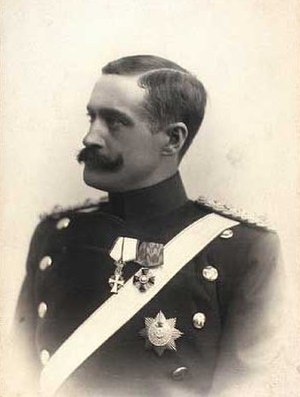
Ole Olufsen
Ole Olufsen var en dansk officer, geograf og opdagelsesrejsende. Han var far til Morten Olufsen.